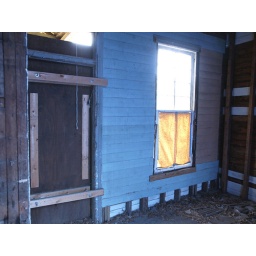
Door opening and window in kitchen in old house to be restored.